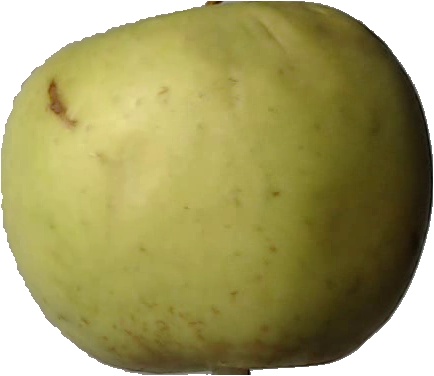
Label: apple_golden_3